Tsugio Matsuda

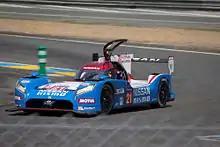
Matsuda made his first start at the 24 Hours of Le Mans in the number 21 Nissan GT-R LM Nismo.

As a reward for winning the GT500 championship in Super GT the previous year, Matsuda earned a drive in the new Nissan GT-R LM Nismo LMP1 car at the 2015 24 Hours of Le Mans. Sharing the car with GT Academy graduates Lucas Ordoñez and Mark Shulzhitskiy, Matsuda's race ended after 115 laps due to a terminal suspension failure. It would be Matsuda's only LMP1 appearance following the collapse of the ill-fated GT-R LM Nismo project.